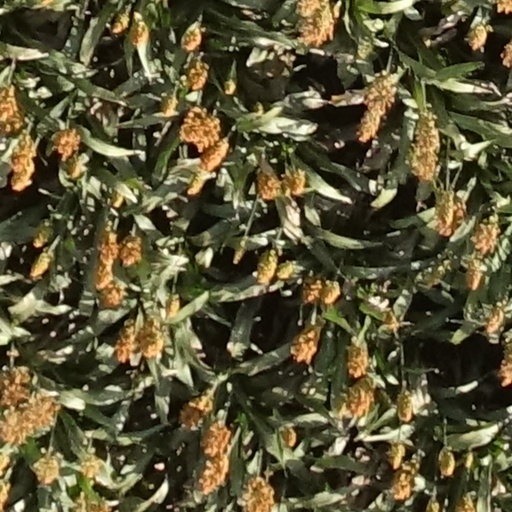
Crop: sorghum